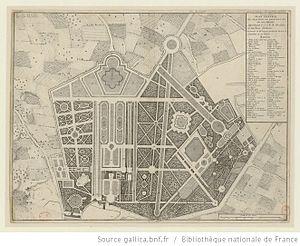
Plan du château de Bagnolet et de ses jardins (le nord est en bas).
Bagnolet est une commune française, située dans le département de la Seine-Saint-Denis en région Île-de-France.
Claude Desgots, ou Desgotz, né en 1655 et mort en 1732, est un architecte et jardinier français.